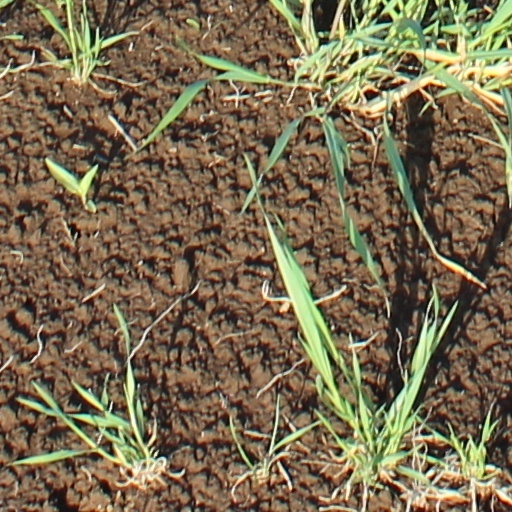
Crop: wheat